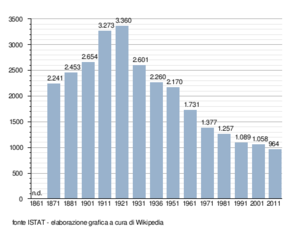
Courbe démographique de la commune de Cismon del Grappa
Cismon del Grappa est une ancienne commune italienne située dans la province de Vicence en région Vénétie. Depuis le 30 janvier 2019, elle fait partie de la commune de Valbrenta.